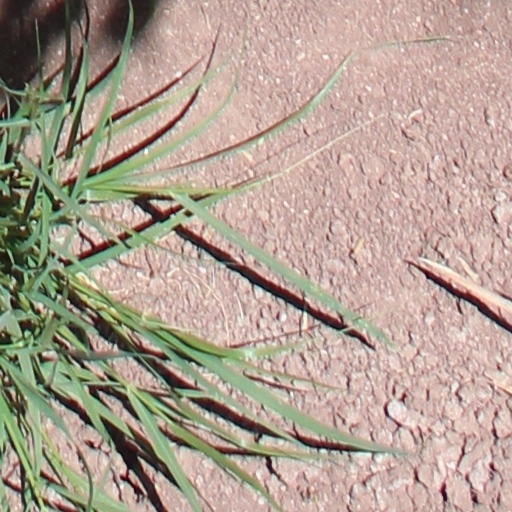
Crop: wheat